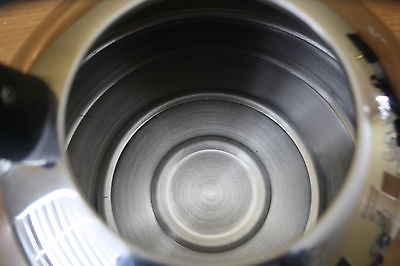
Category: kettle